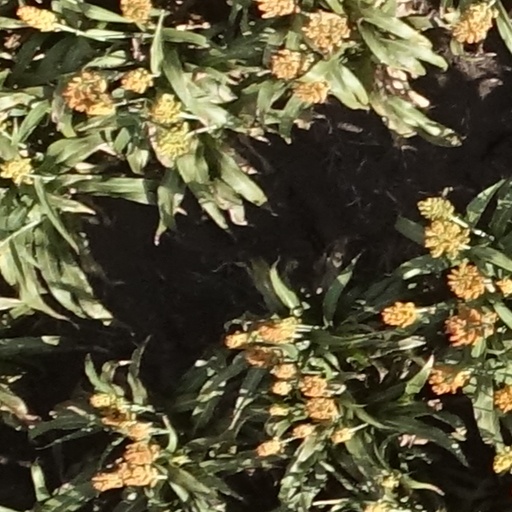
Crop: sorghum